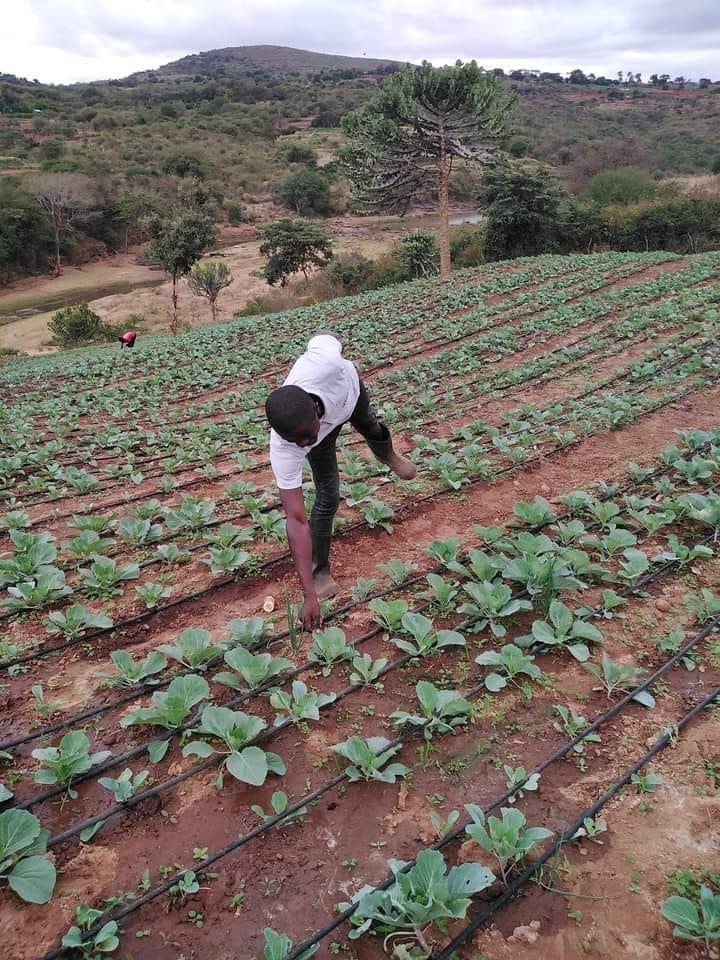
Mkulima mmoja katika shamba kubwa lenye zao la biashara lililostawi vizuri kwa rangi ya kijani, huku likitumia kilimo cha umwagiliaji chenye mabomba yaliyopita katikati ili kufanya ukuaji wa zao hilo listawi vizuri.